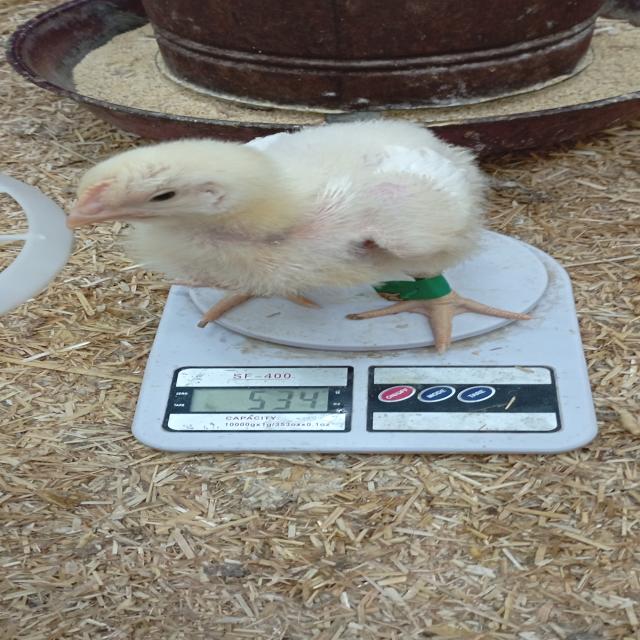
Weight: 534 g